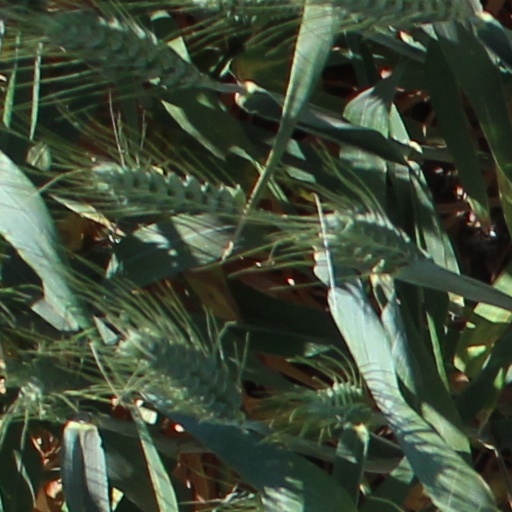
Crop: wheat